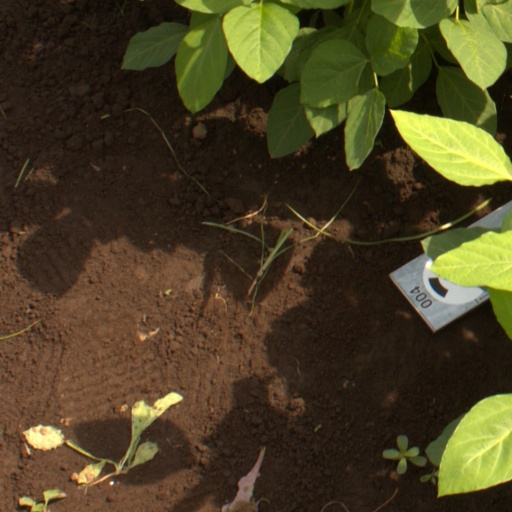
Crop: soybean